Leopard attack

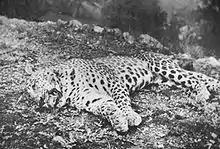
The Panar Leopard killed by Jim Corbett

In 1970, South African paleontologist C. K. Brain showed that a juvenile "Paranthropus robustus" individual, SK 54, had been killed by a leopard at Swartkrans in Gauteng, South Africa approximately 1.8 million years ago. The SK 54 cranium bears two holes in the back of the skull—holes that perfectly match the width and spacing of lower leopard canine teeth. The leopard appears to have dragged its kill into a tree to eat in seclusion, much like leopards do today. Numerous leopard fossils have been found at the site, suggesting that the felids were predators of early hominids. The revelation that these injuries were not the result of interpersonal aggression but were leopard-inflicted dealt a fatal blow to the then-popular killer ape theory. Another hominid fossil consisting of a 6-million-year-old "Orrorin tugenensis" femur (BAR 1003'00), recovered from the Tugen Hills in Kenya, preserves puncture damage tentatively identified as leopard bite marks. This fossil evidence, along with modern studies of primate–leopard interaction, has fueled speculation that leopard predation played a major role in primate evolution, particularly on cognitive development.